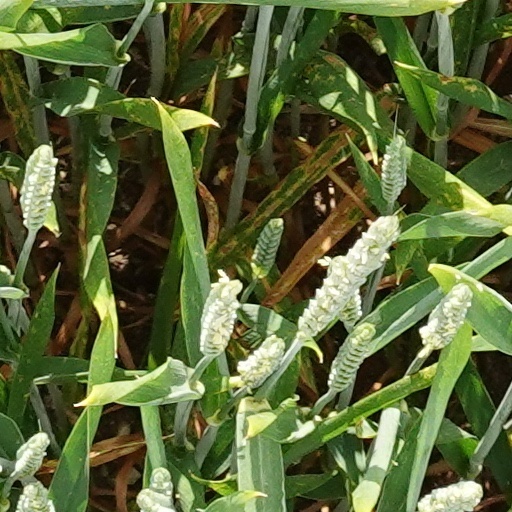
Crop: wheat